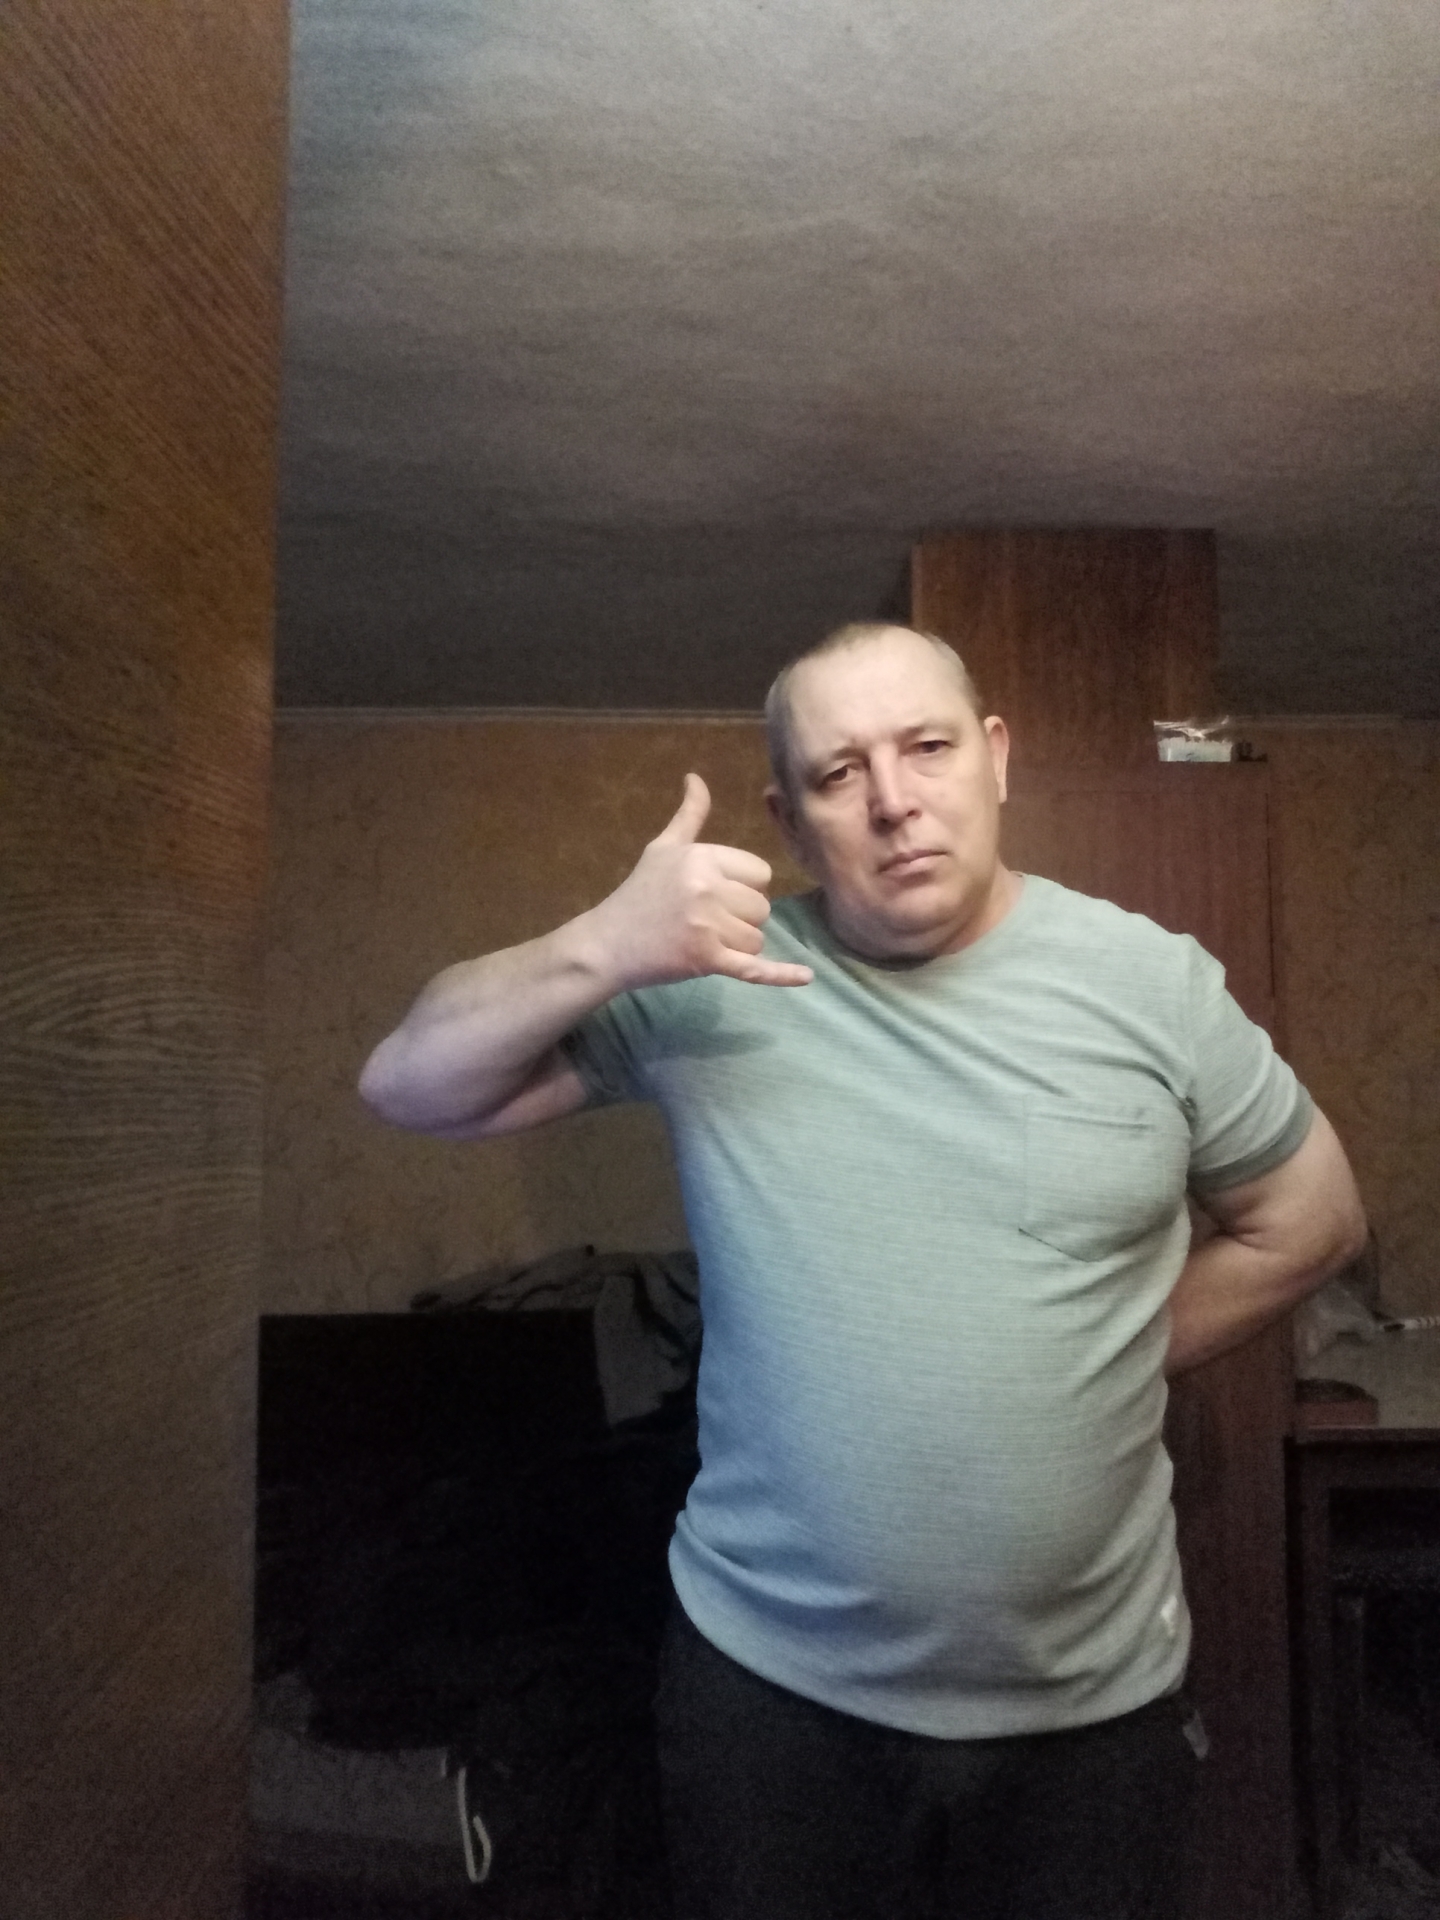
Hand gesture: call